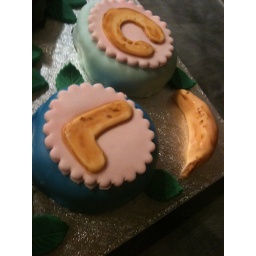
Chocolate banana cake with chocolate frosting &amp;amp; covered in fondant